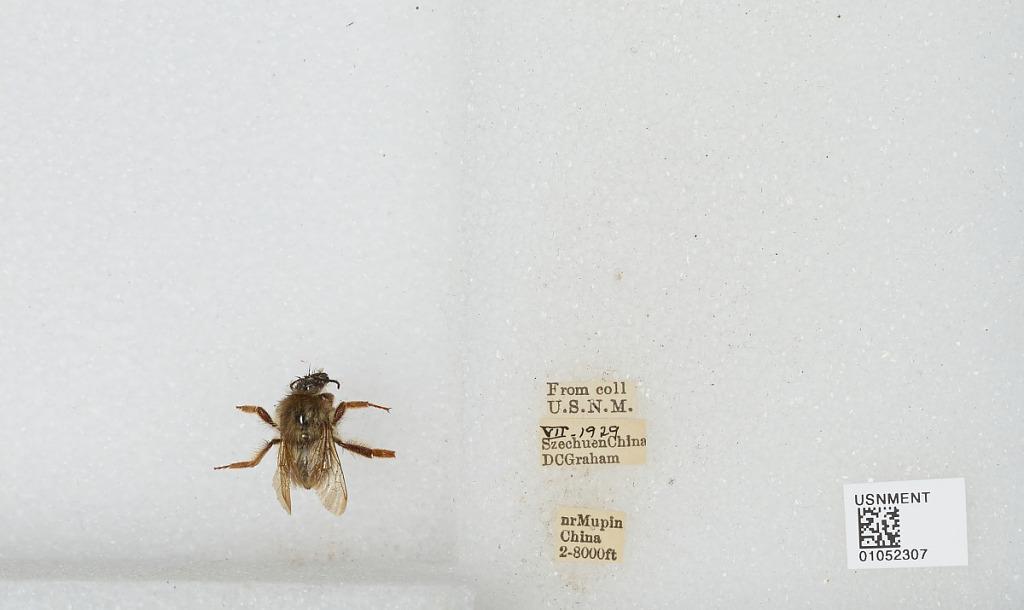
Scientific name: Bombus sp.
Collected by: D. Graham
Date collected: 1929-7-
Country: China
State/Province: Sichuan
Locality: Near Muping